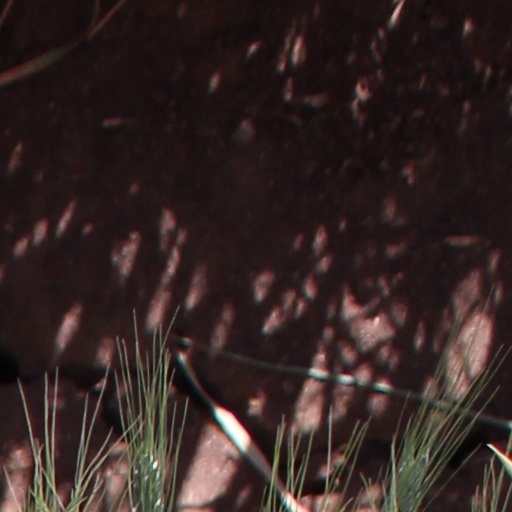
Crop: wheat